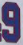
Number: 9